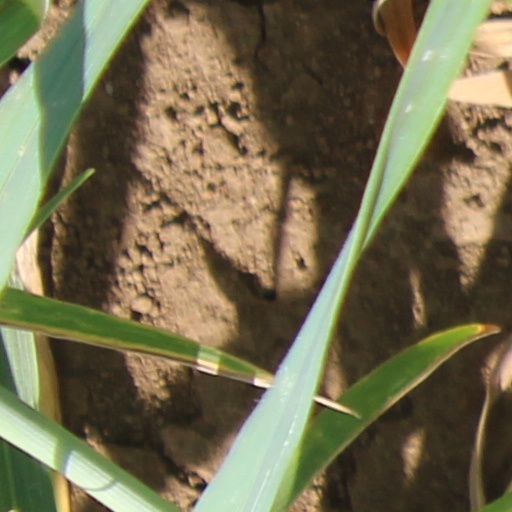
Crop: wheat